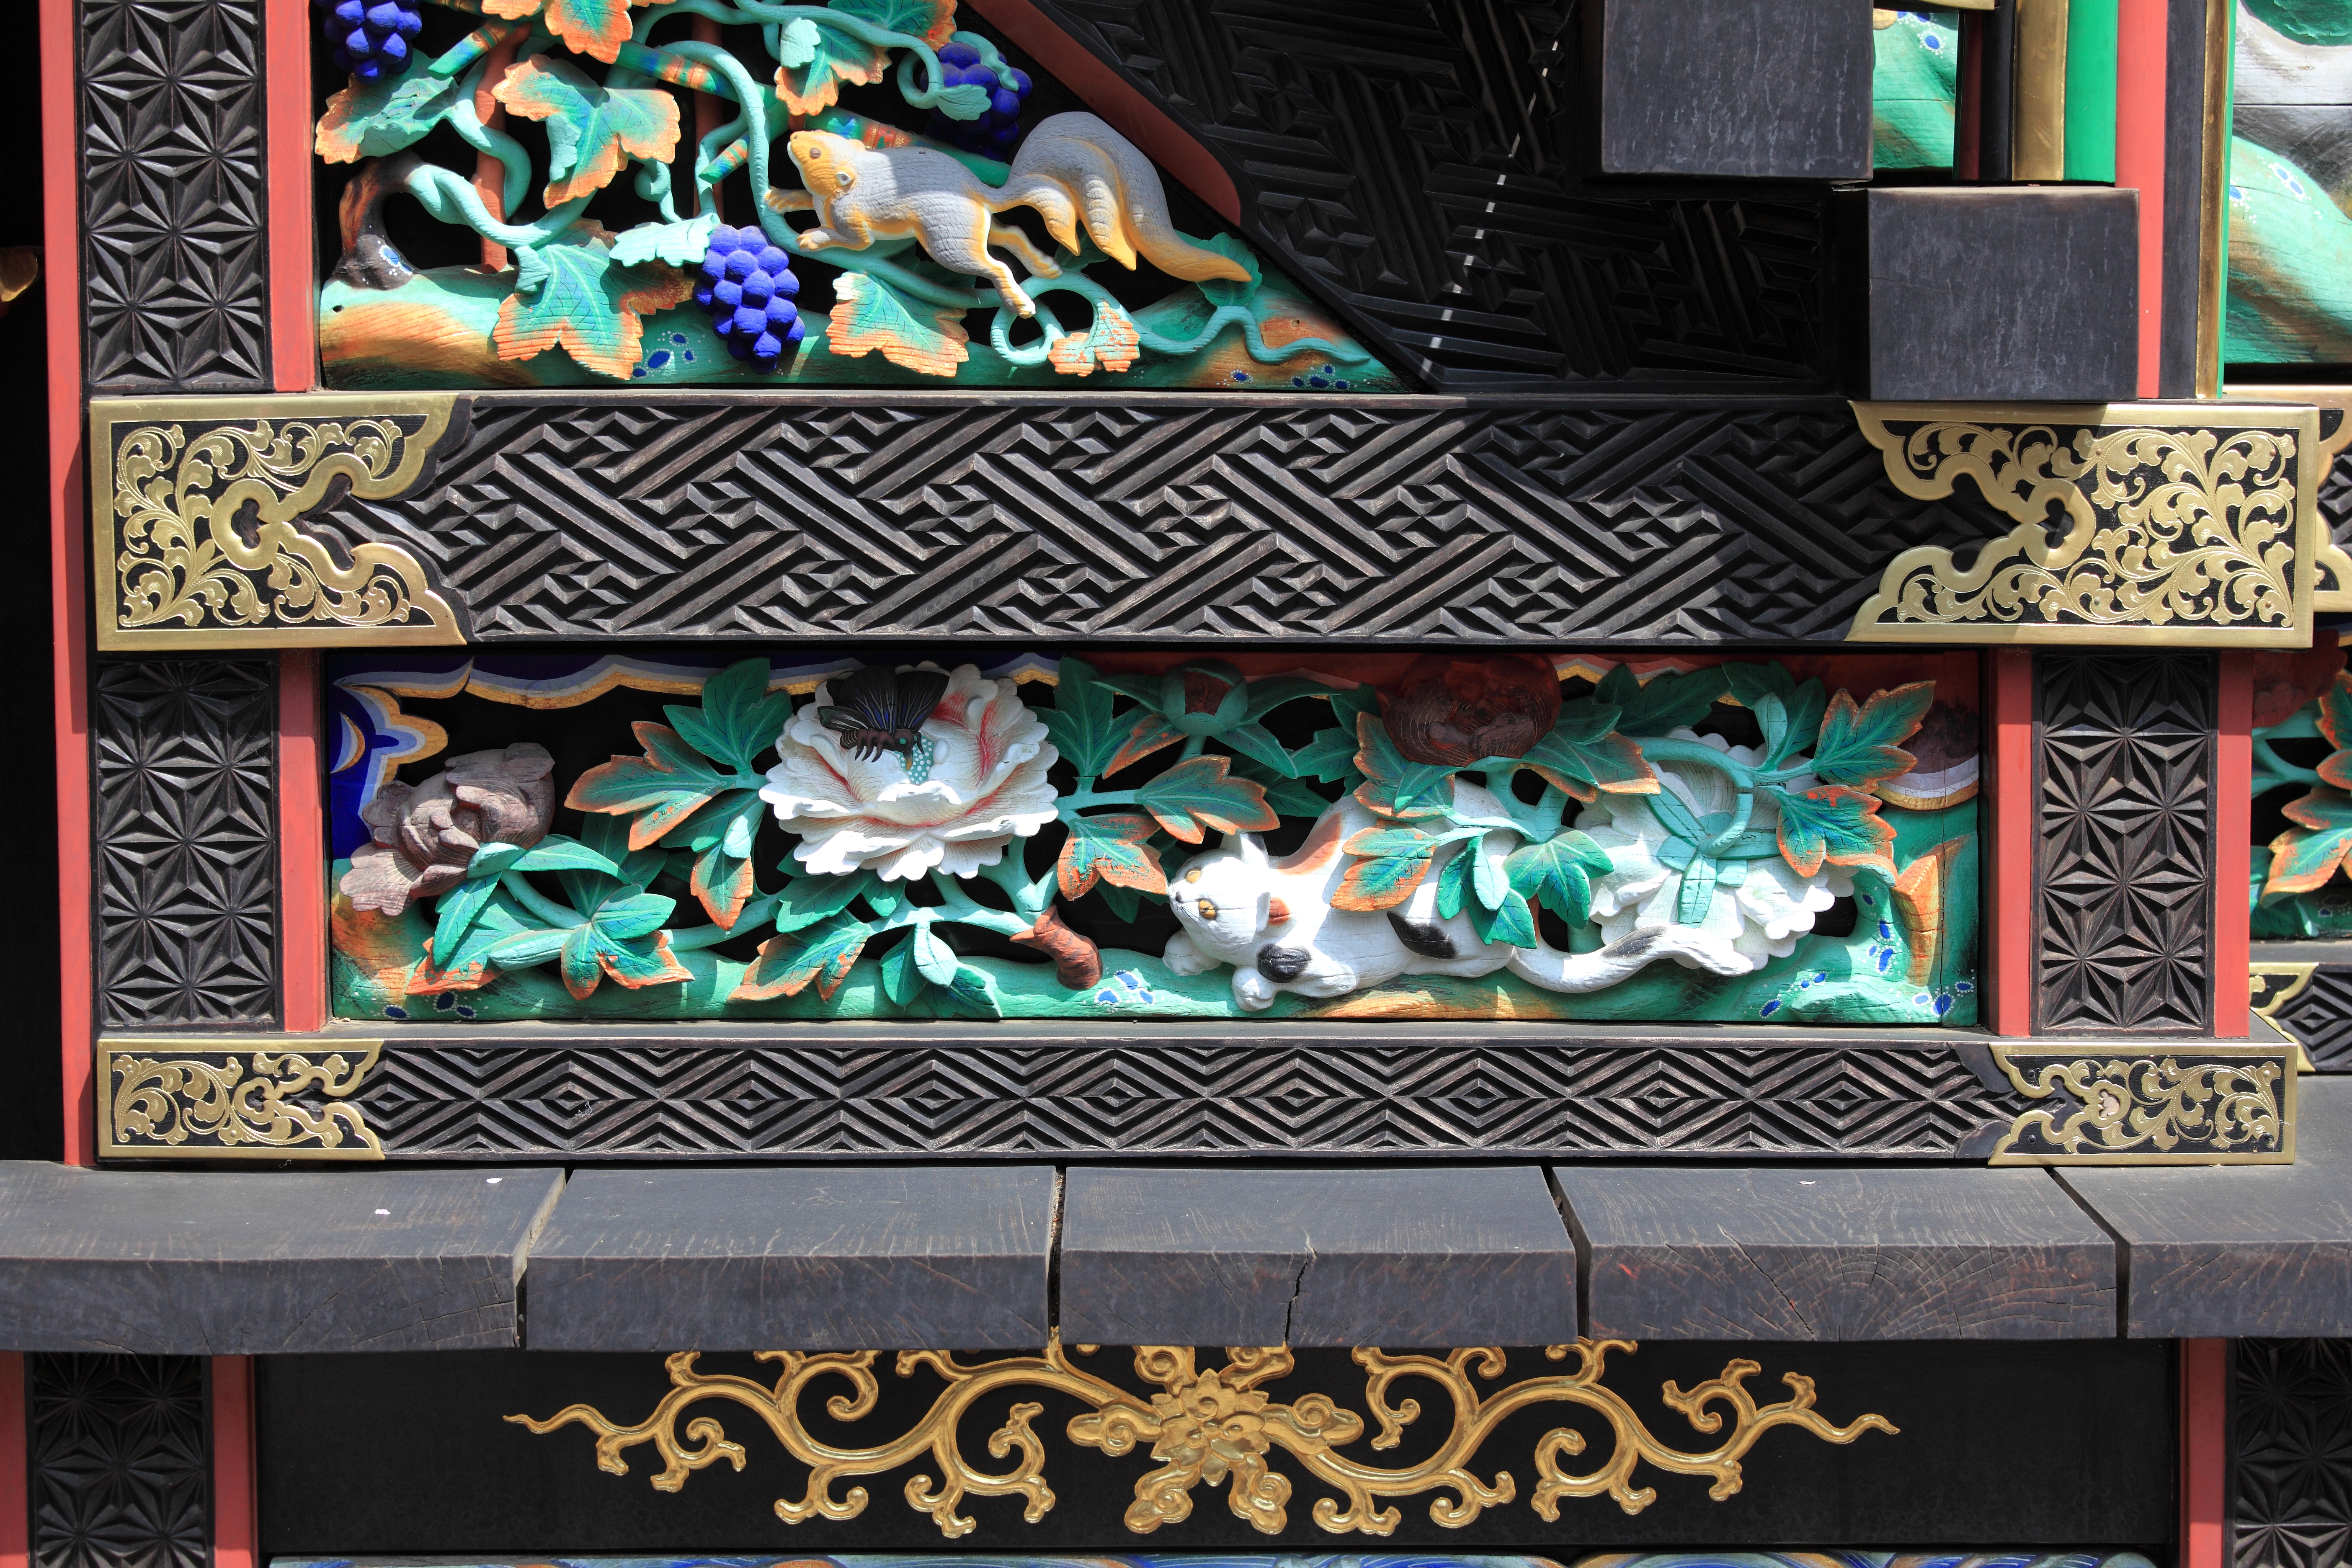
architecture, high, exterior, graffiti, religious, art, design, temple, japanese, 5d, hires, games, markii, hi, res, resolution, saitama, kumagaya, menumashoudenzan, screenshot, display device